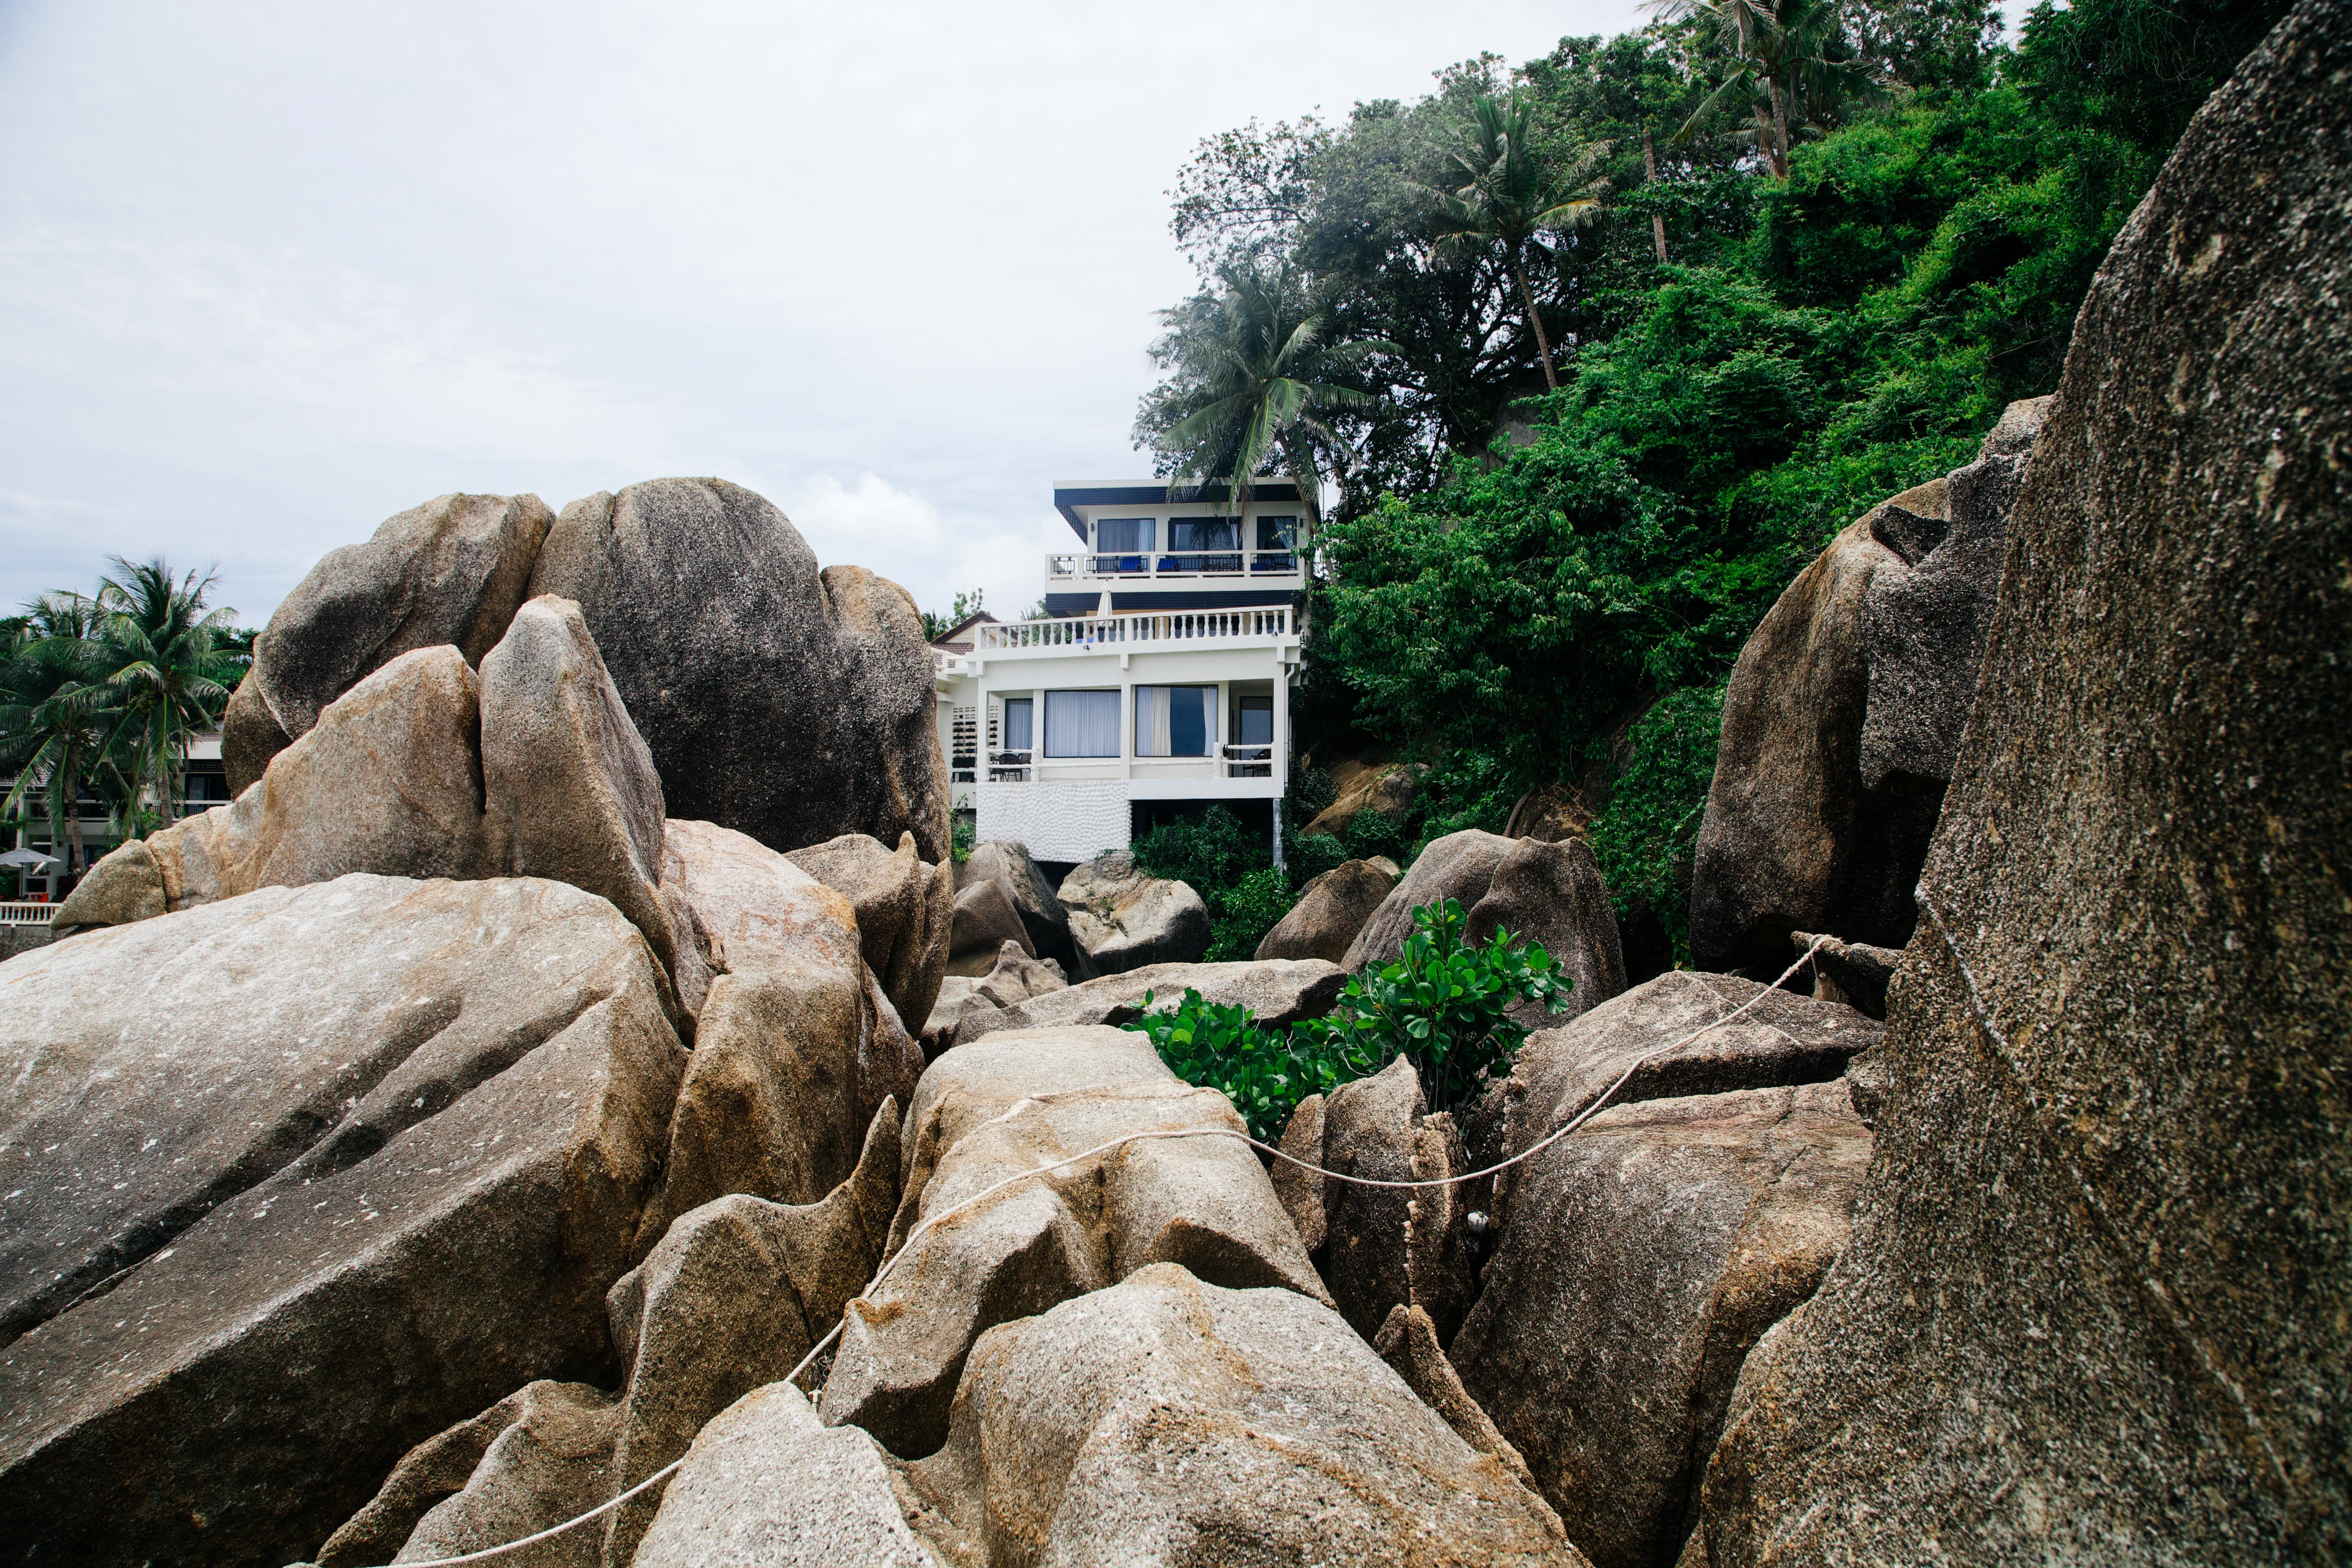
sea, tree, nature, rock, wilderness, house, adventure, stone, jungle, terrain, material, housing, geology, ruins, boulder, water feature, rural area